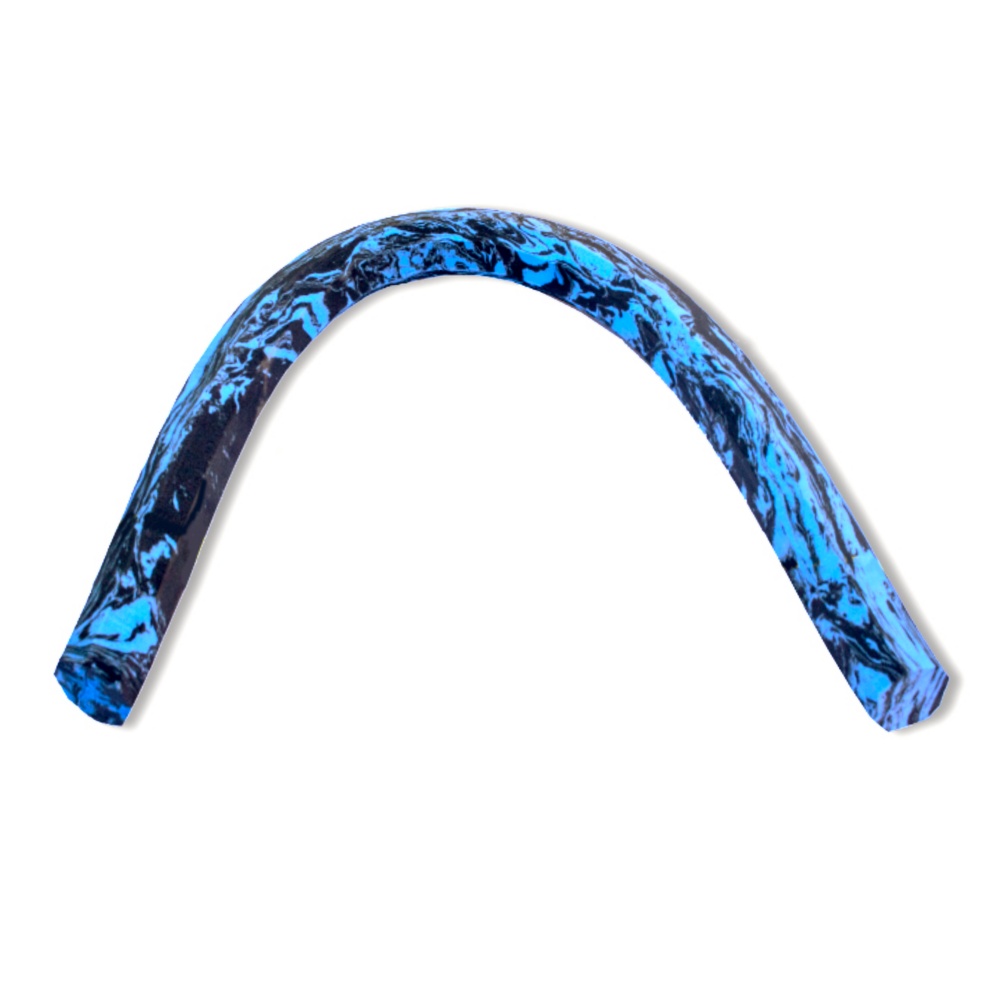
Kikx Noodle Swimming Aid Mini 101 cm in Mottled Blue and Black
Made from closed cell, expanded Polyethylene foam, this 101cm, mini hexagonal shaped pool noodle comes in a funky mottled mulit-colour design and is flexible and buoyant and used as a swimming teaching aid, flotation device or just one of the most fun pieces of equipment. Used for learn to swim or aqua aerobics, our superior quality noodle will not absorb water. Whether during swimming lessons, aquacise classes or in your home pool, the pool noodle provides both fun and flotation in one. Let your kiddies become a speedboat or a seahorse but remember to always supervise as this is not a safety aid but rather a tool to assist with remaining buoyant. Our noodles are weather and UV stable and non-toxic.
Brand: Kikx
Category: Home & Garden > Pool & Spa > Pool & Spa Accessories > Pool Toys > Pool Noodles